Plovdiv

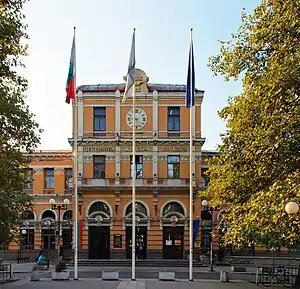
Plovdiv Central railway station.

Plovdiv's geographical position makes it an international transport hub. Three of the ten Pan-European corridors run into or near the city: Corridor IV (Dresden–Bucharest–Sofia-Plovdiv-Istanbul), Corridor VIII (Durrës-Sofia-Plovdiv-Varna/Burgas), and Corridor X (Salzburg–Belgrade-Plovdiv-Istanbul). A major tourist centre, Plovdiv lies at the foot of the Rhodope Mountains, and most people wishing to explore the mountains choose it as their trip's starting point.